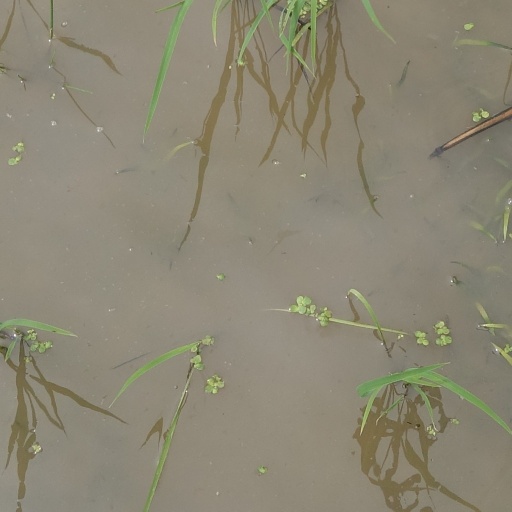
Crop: rice